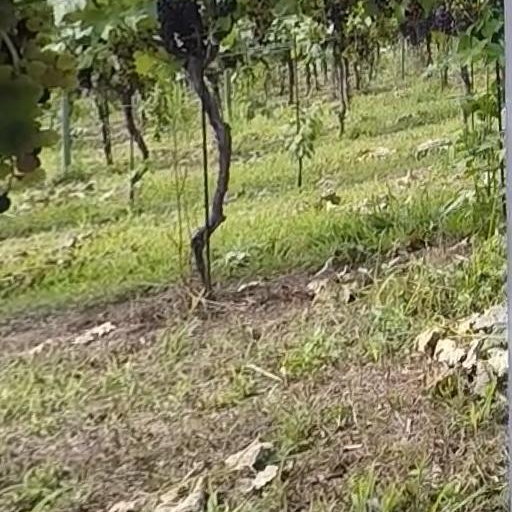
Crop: grape